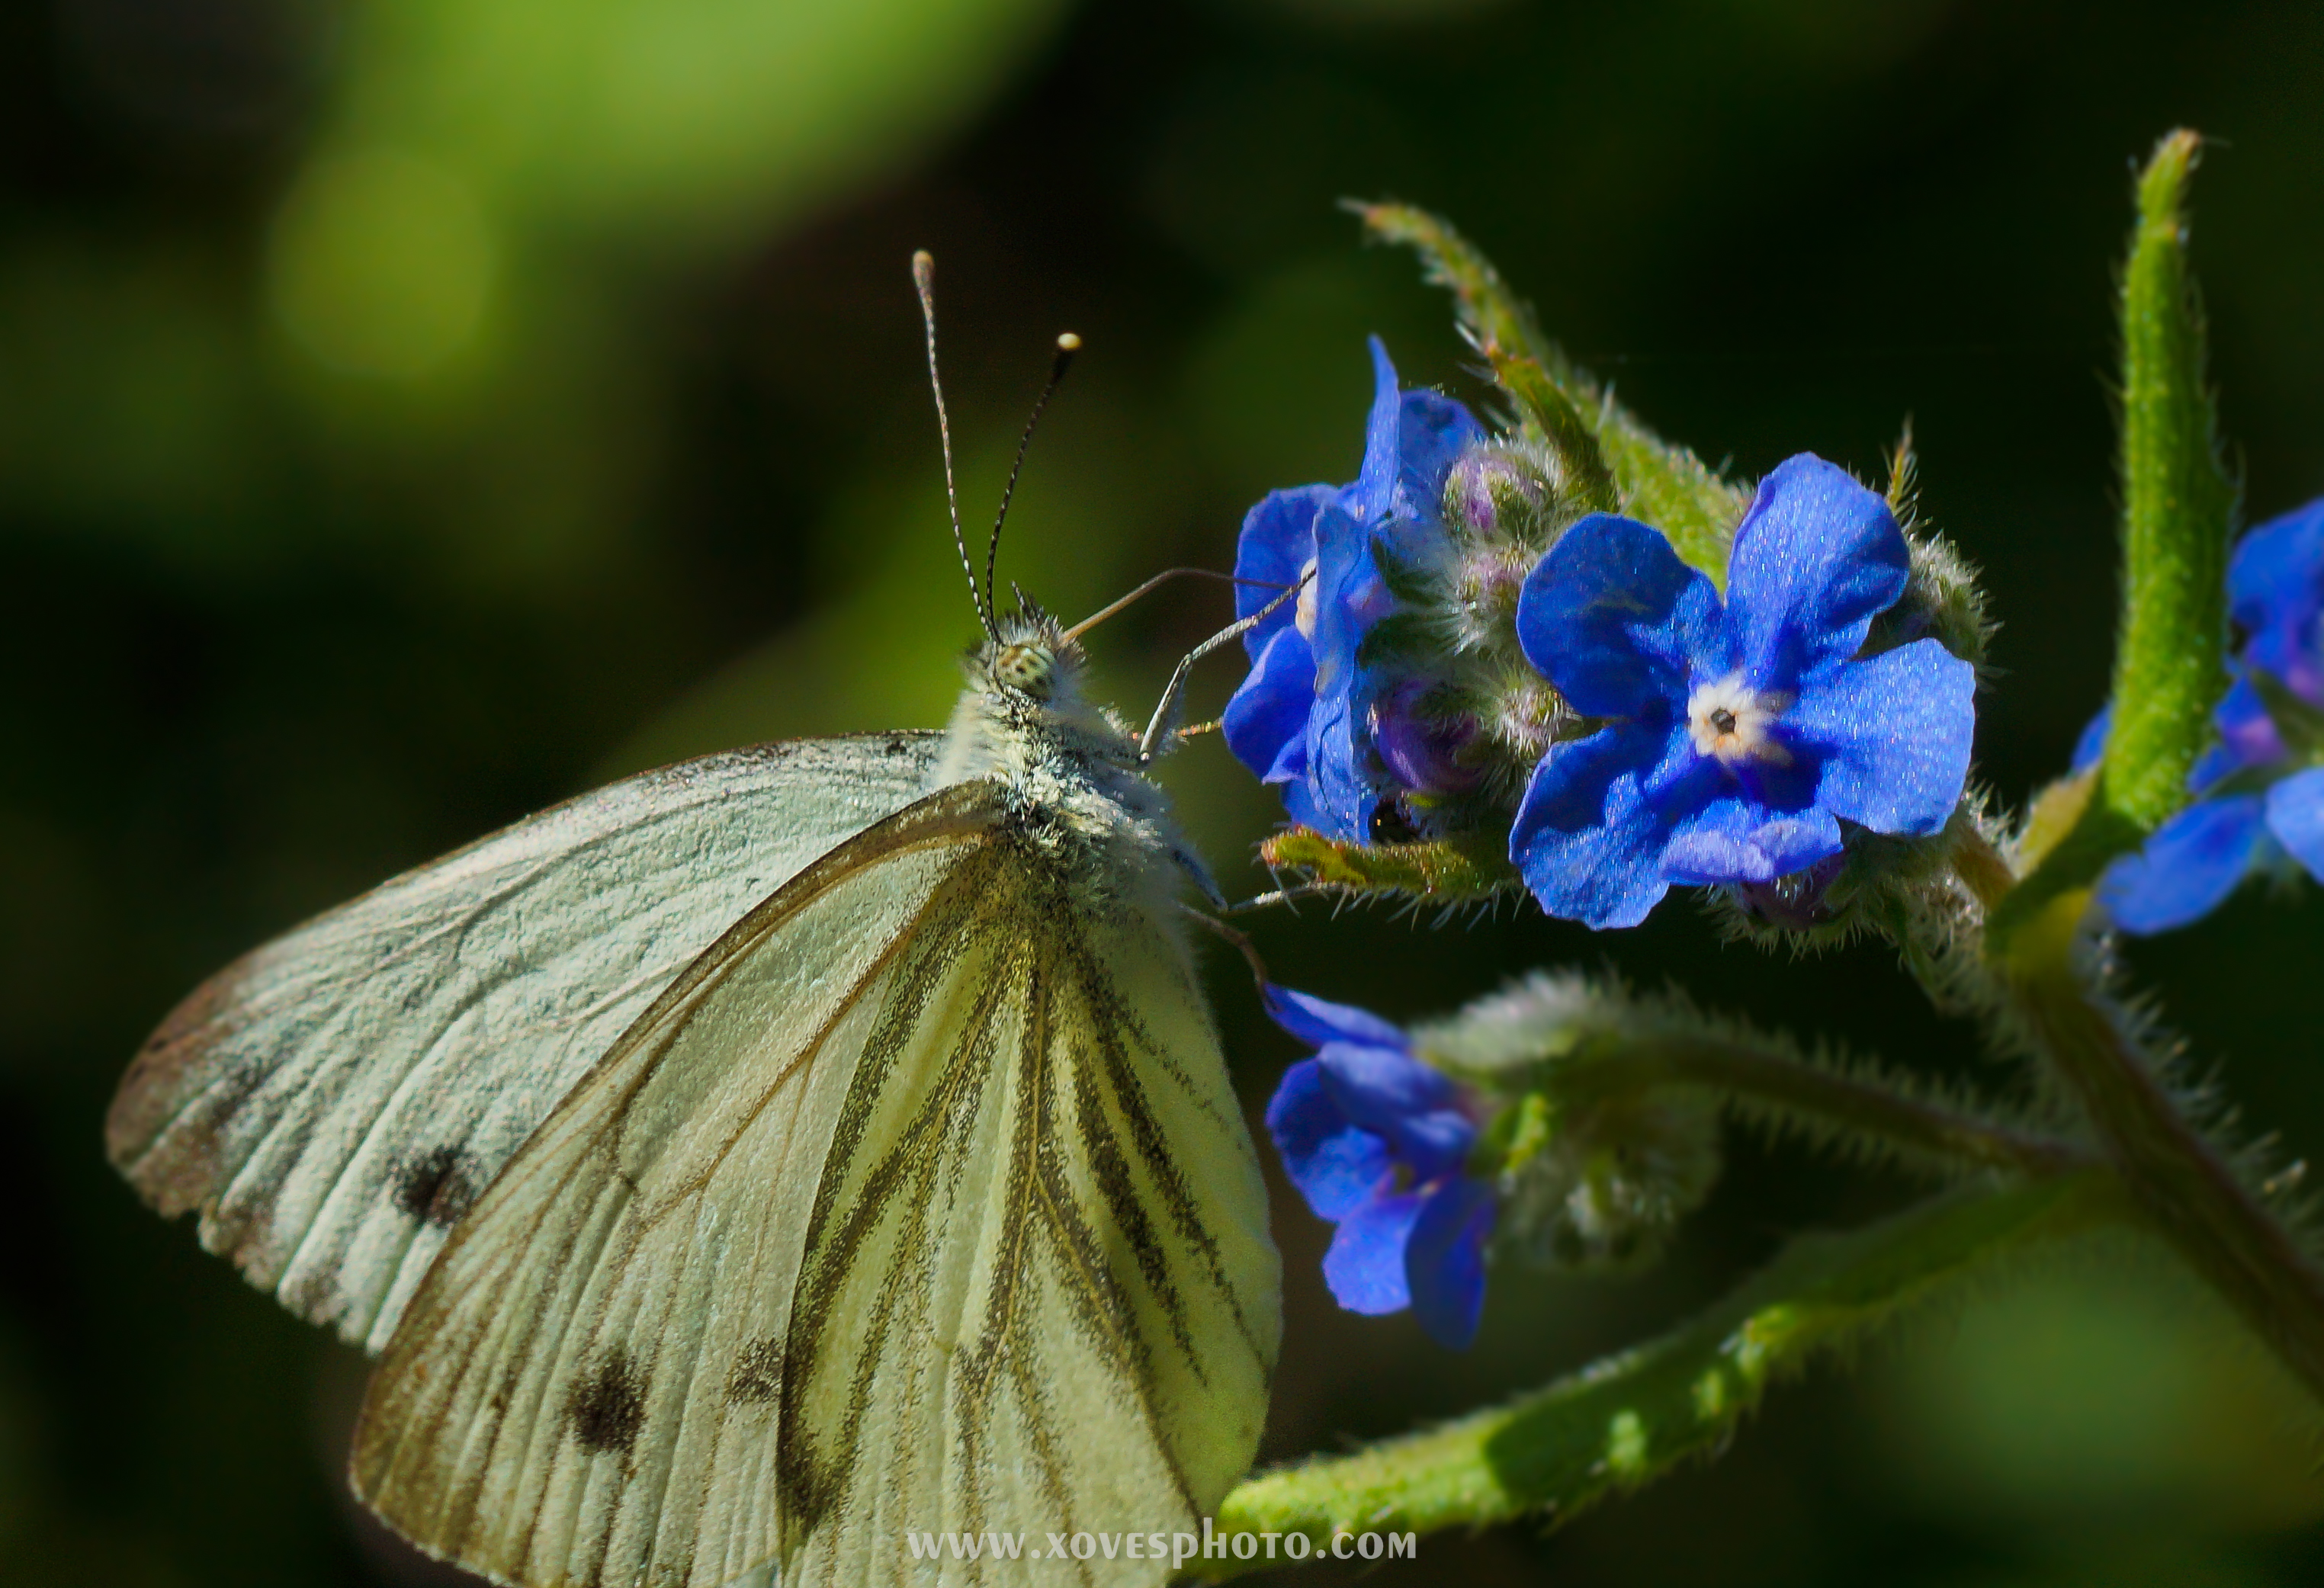
nature, plant, photography, flower, green, insect, macro, botany, butterfly, flora, fauna, invertebrate, wildflower, close up, 100mm, animals, naturaleza, butterflies, a77, nectar, pieridae, ggl1, gaby1, xovesphoto, animales, mariposas, sonya77, minolta100mm, macro photography, pollinator, moths and butterflies, lycaenid